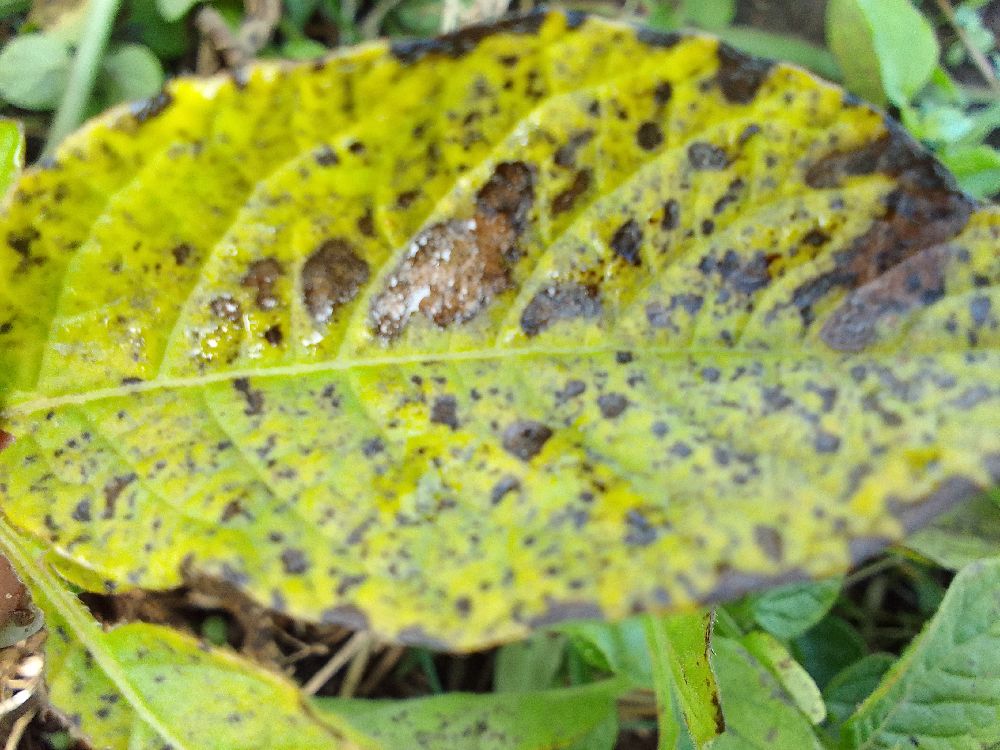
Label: Early blight